Premio Lo Nuestro 2017

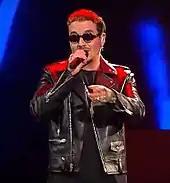
Colombian performer J Balvin "(pictured in 2017)", was awarded for Artist of the Year

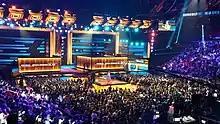
The stage for the award during 2017.

On December 6, 2016, the nominees for the Lo Nuestro Awards of 2017 were announced through their official website. Mexican ensemble Banda Sinaloense MS de Sergio Lizárraga and reggaeton act Wisin received the most nominations with seven each. Among others, Banda MS was nominated for Artist of the Year, and won for Regional Mexican Album ("Qué Bendición") and Regional Mexican Song ("Solo Con Verte"); Wisin earned the Collaboration of the Year for "Duele el Corazón", his "Billboard" Latin Songs number-one single performed alongside Spanish singer Enrique Iglesias; with the song, Iglesias became the male performer with the most number-one songs in the history of the "Billboard" Dance Club Songs chart, with 14. "La Bicicleta" by Carlos Vives and Shakira earned all the awards it was nominated for, which included Single of the Year, Video of the Year and Tropical Song.